Ishaan: Sapno Ko Awaaz De

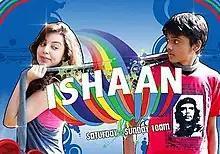

Ishaan: Sapno Ko Awaaz De is an Indian musical teen sitcom created by Red Chillies Idiot Box which aired on Disney Channel India from 15 May 2010 to 27 March 2011. It is a musical teen drama that focuses on a 15-year-old boy named Ishaan and the choices that he makes between music and his friends.